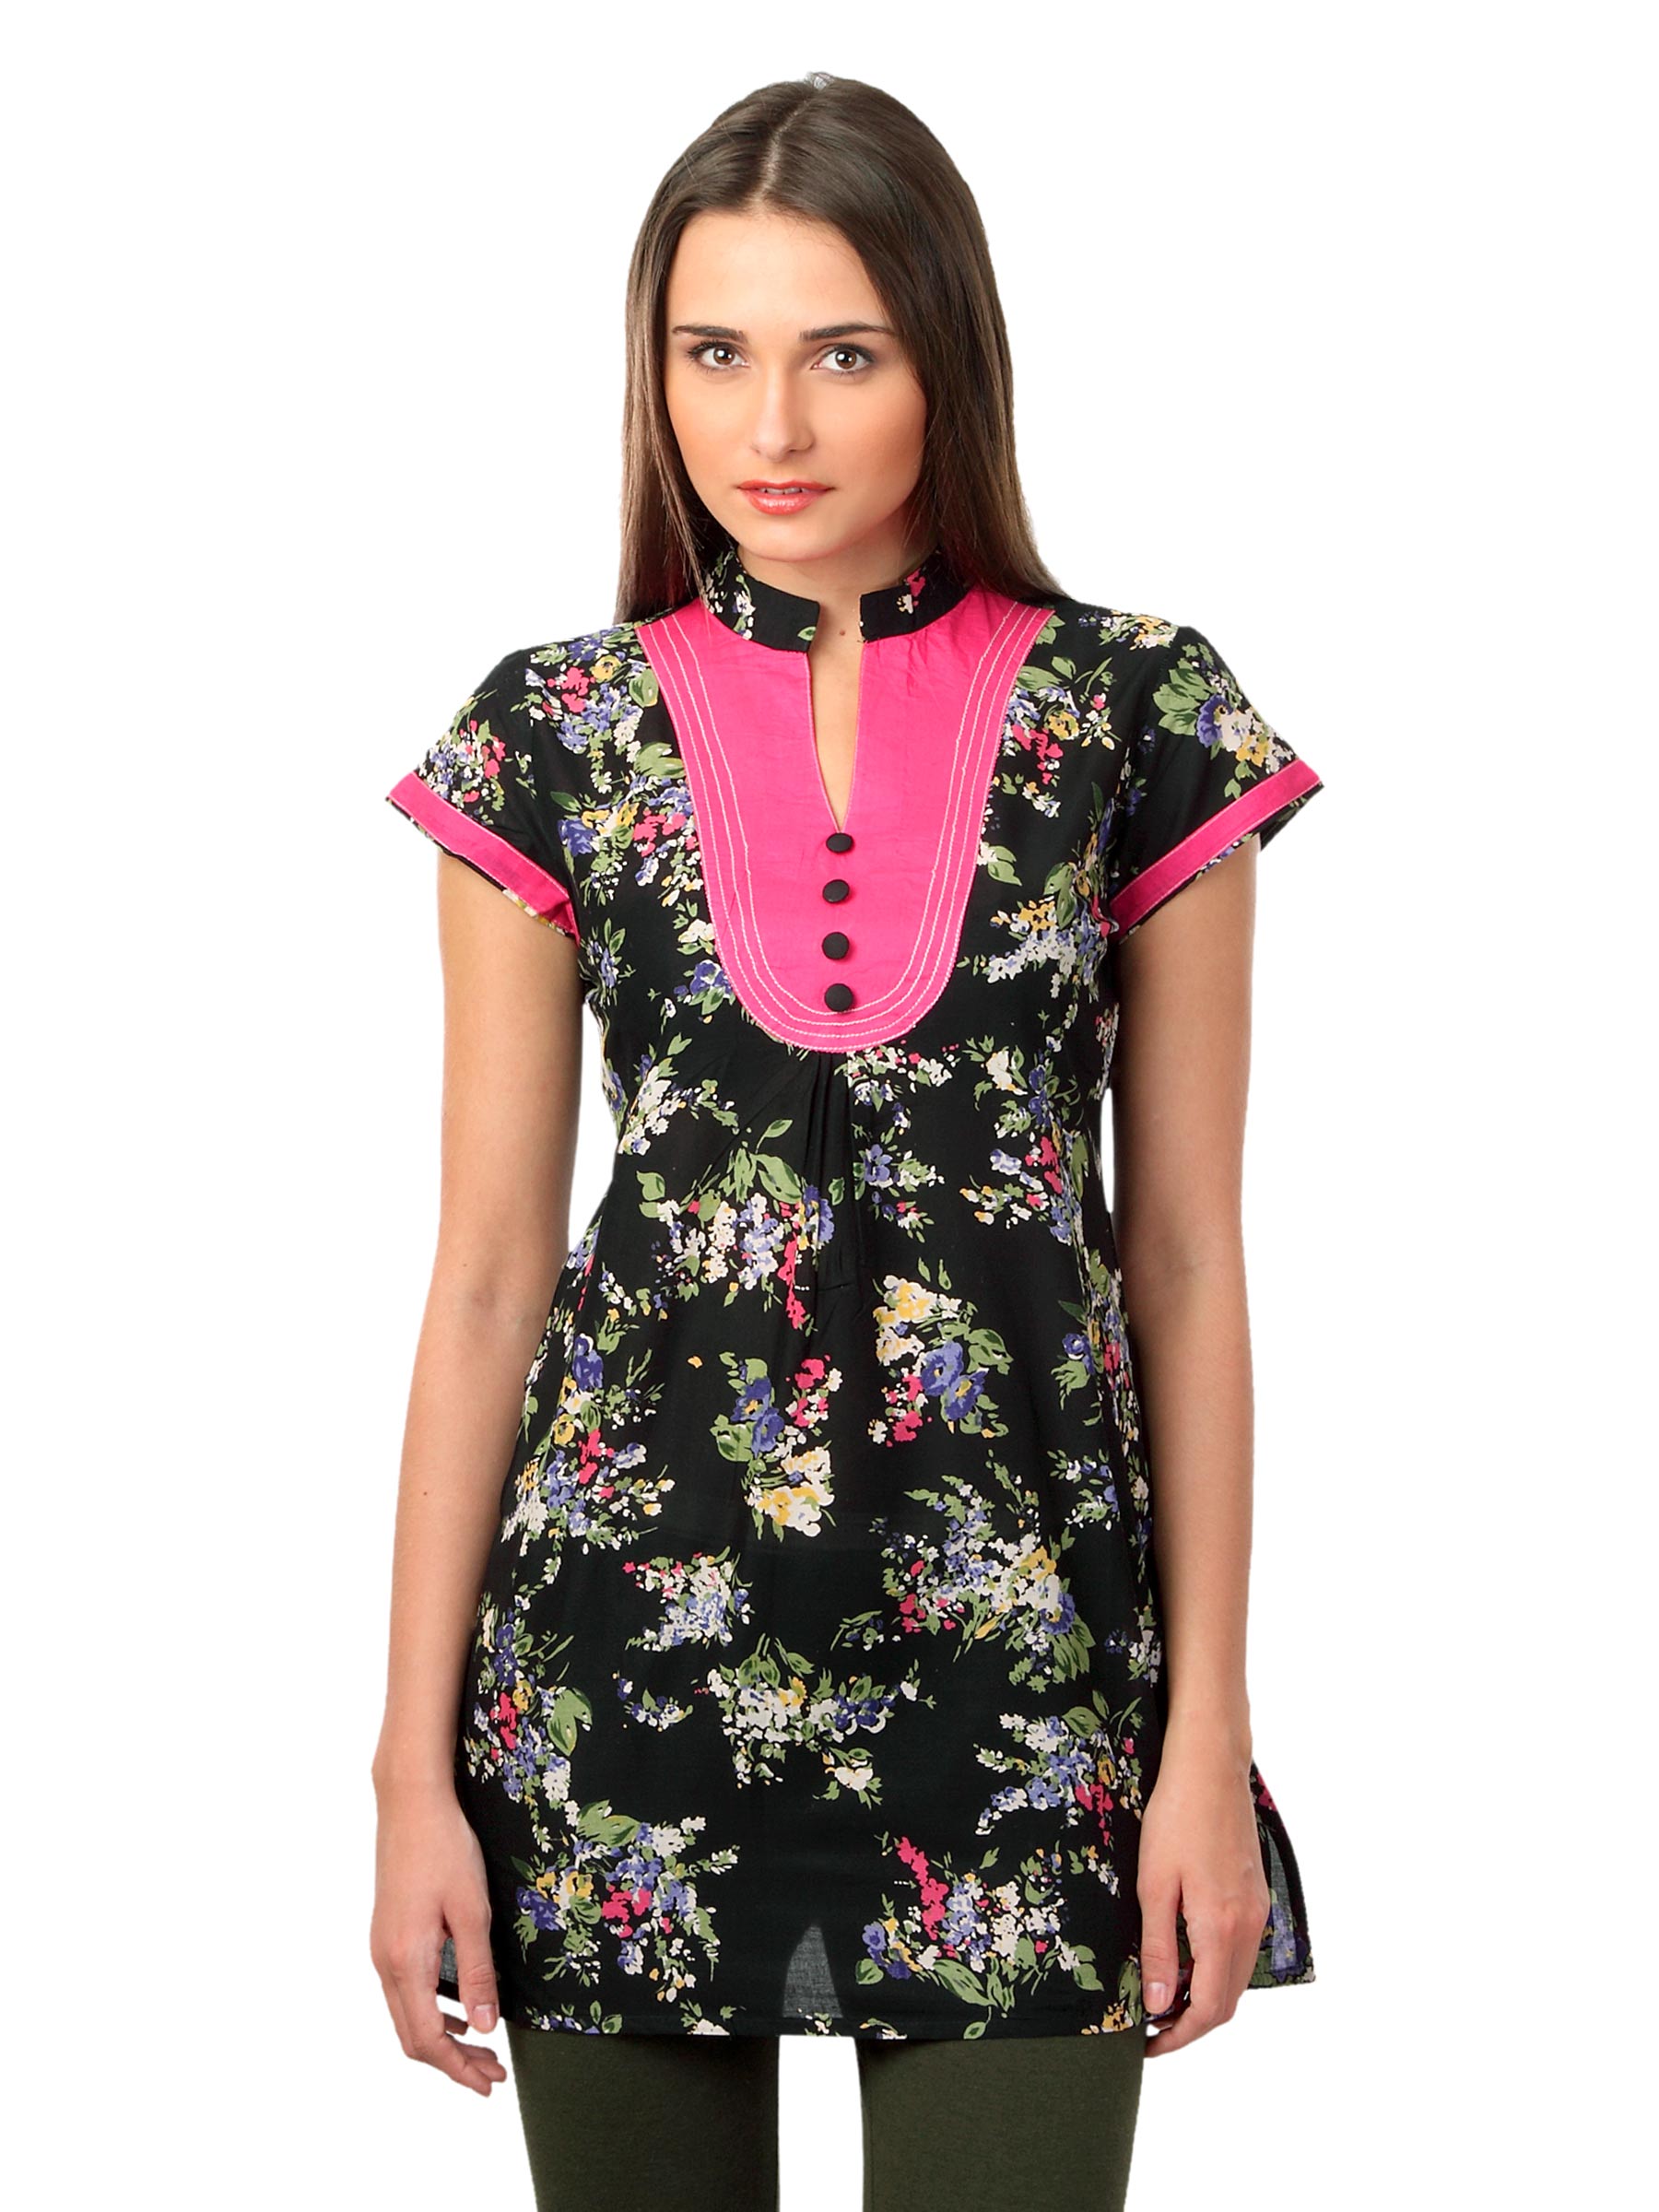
Diva Women Black Kurti
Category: Apparel / Topwear / Kurtis
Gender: Women
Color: Black
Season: Summer 2012
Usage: Ethnic